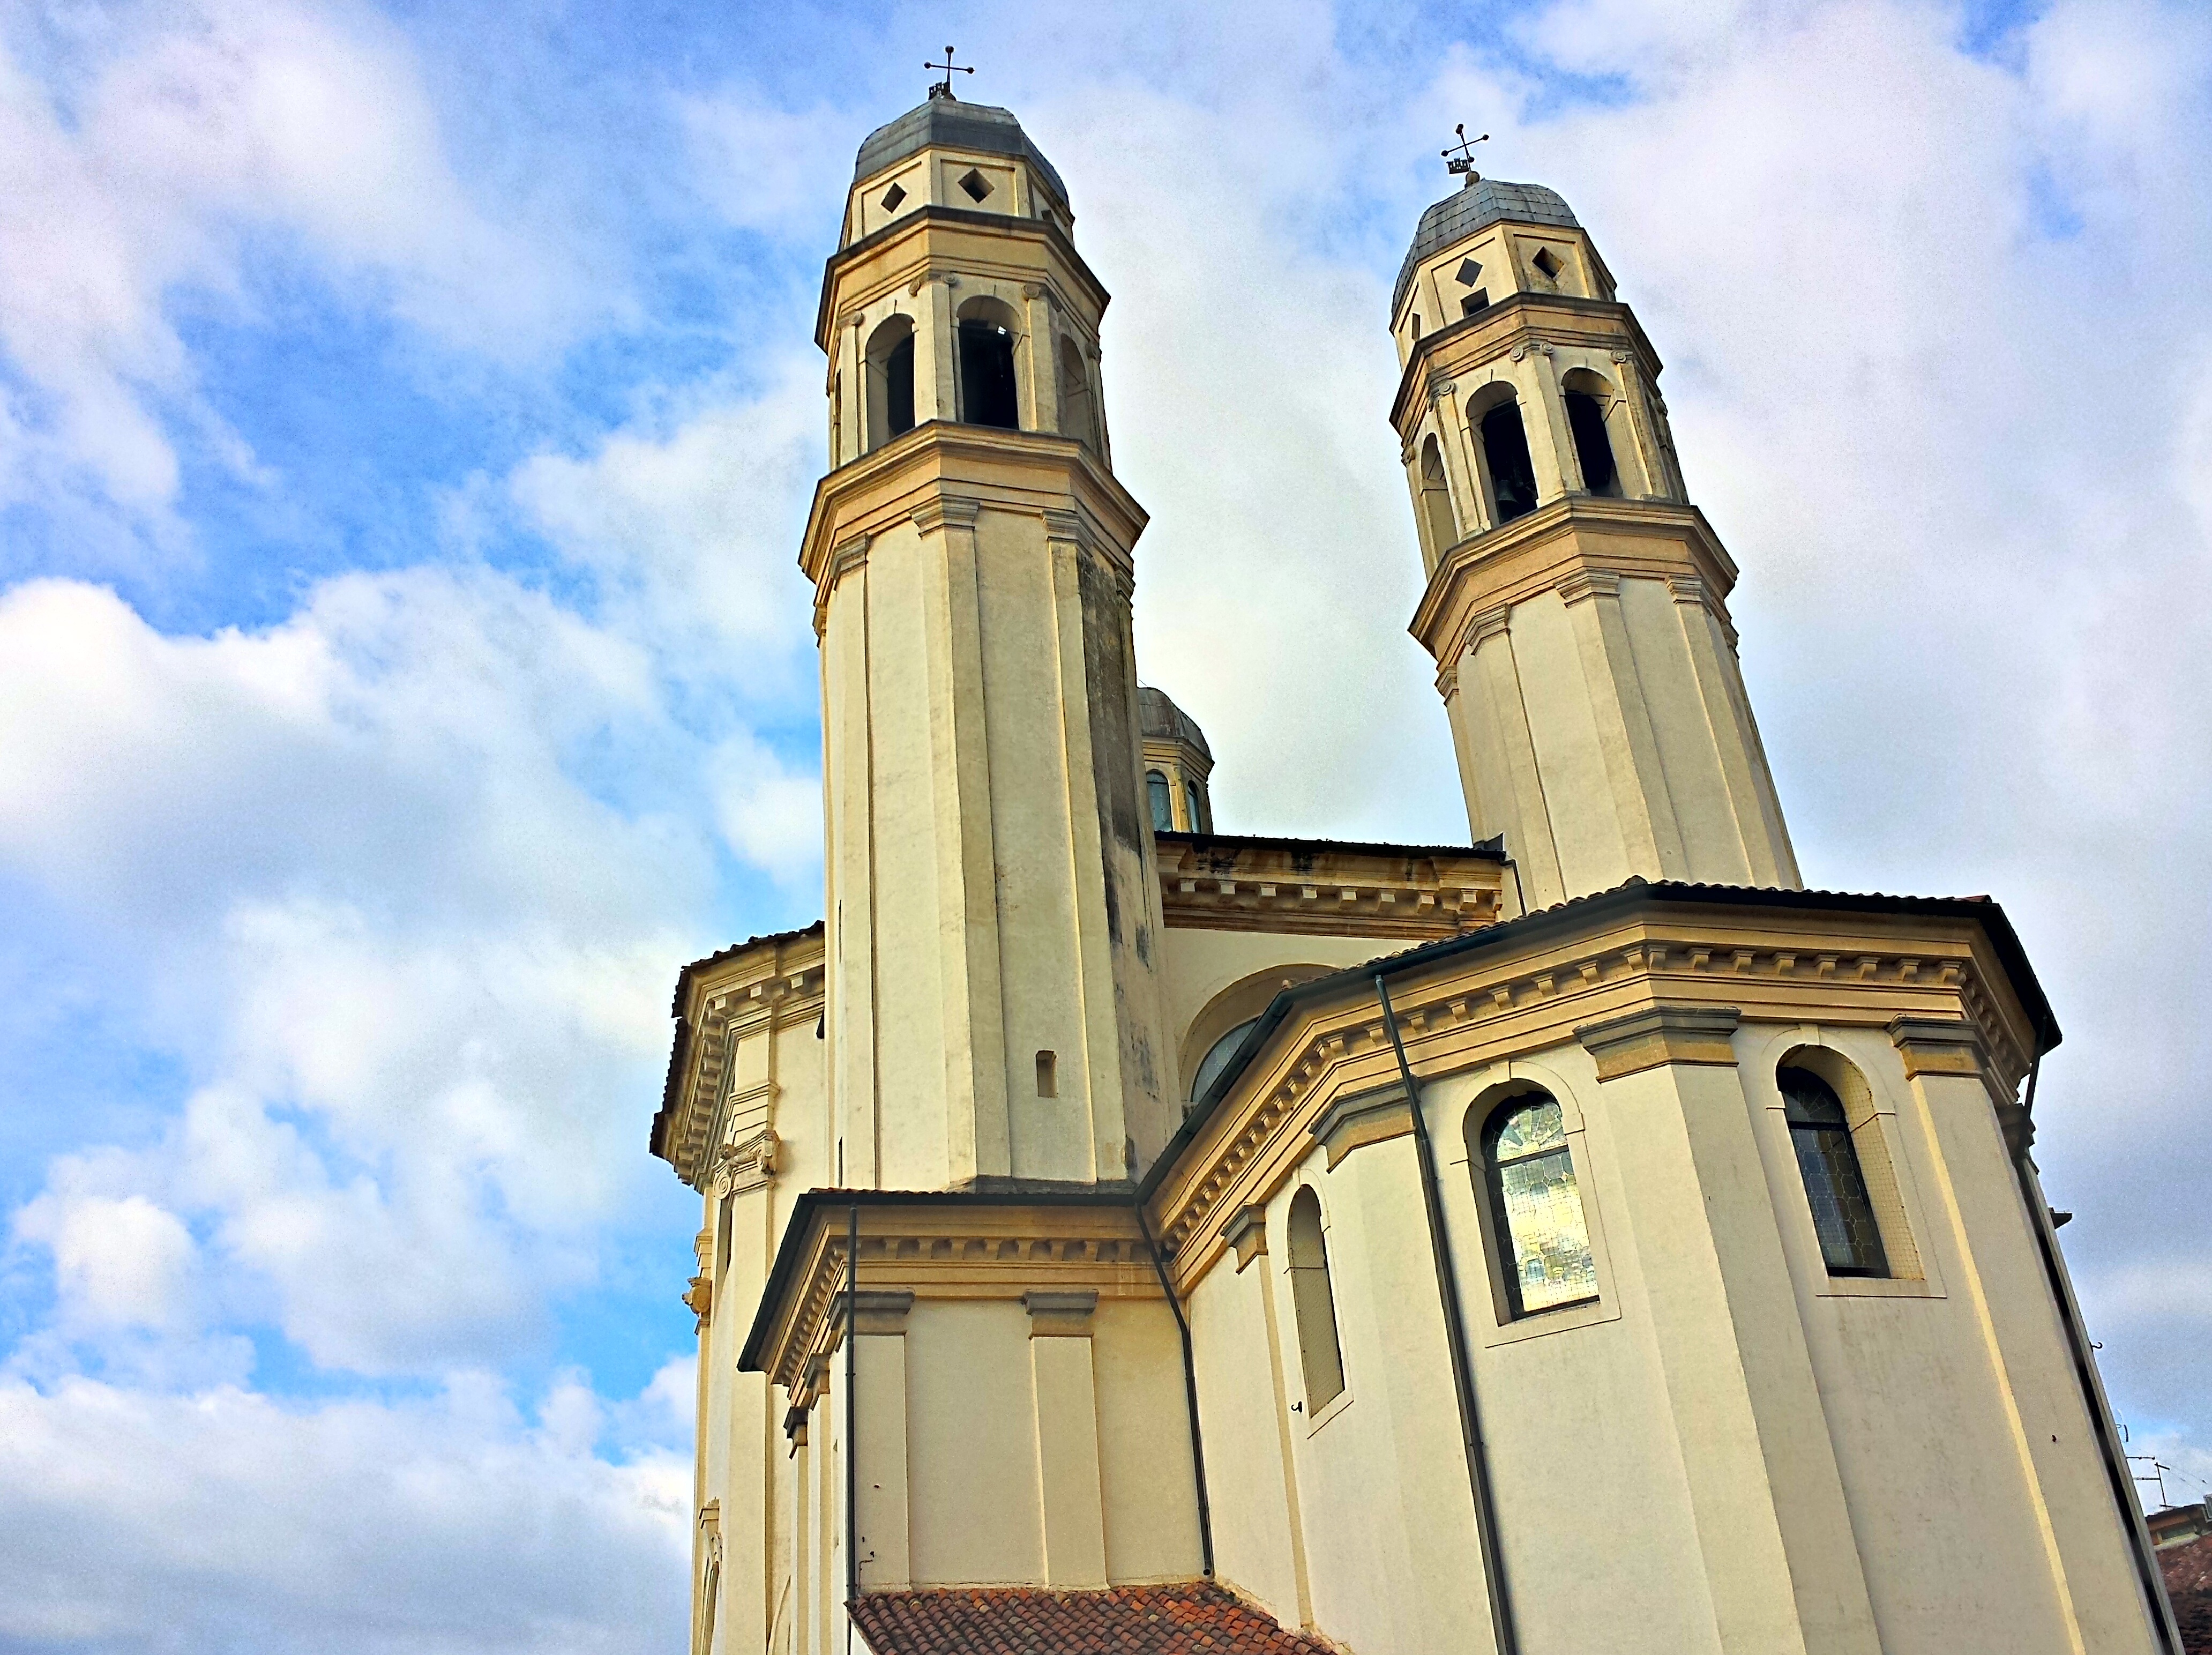
sky, building, construction, tower, religion, landmark, church, cathedral, place of worship, bell tower, spire, steeple, padova, este, control tower